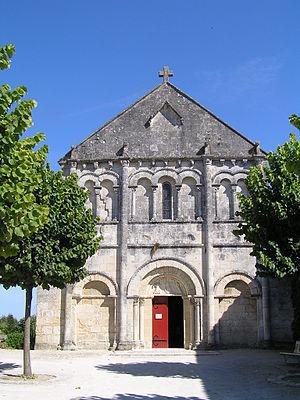
église de Linars, Charente, France
L'église Saint-Pierre est une église catholique située à Linars, en France.
Linars est une commune du Sud-Ouest de la France, située dans le département de la Charente.